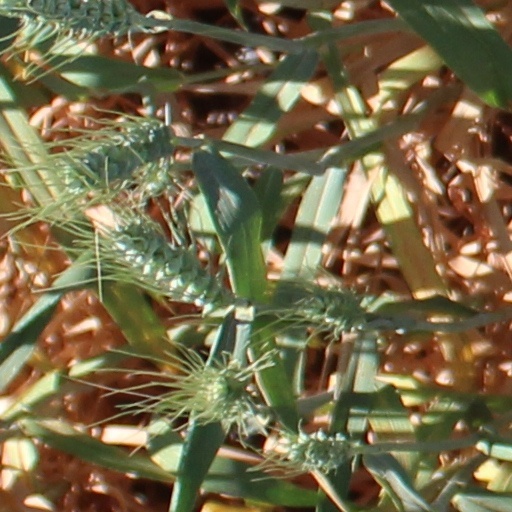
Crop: wheat